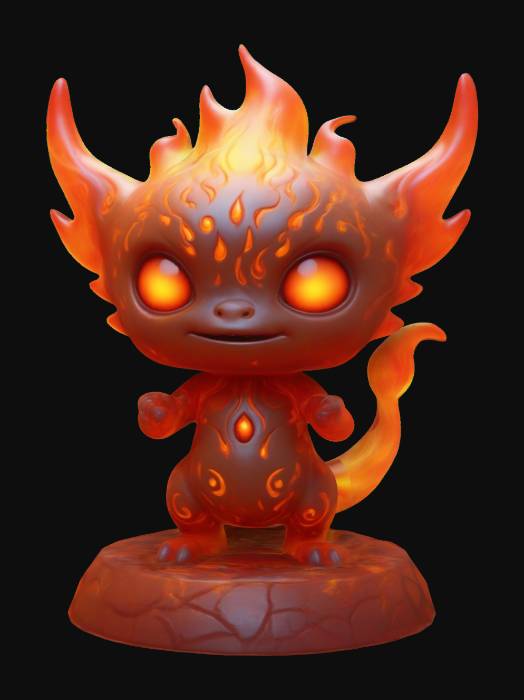
미적 점수 (1~10점): 9